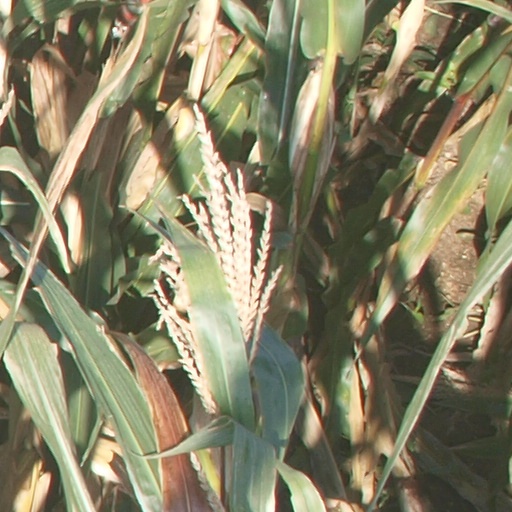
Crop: maize; corn